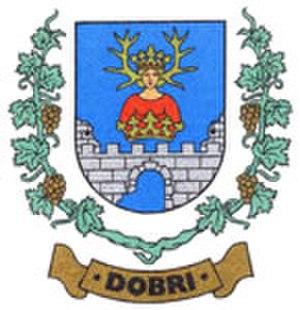
Dobri est un village et une commune du comitat de Zala en Hongrie.